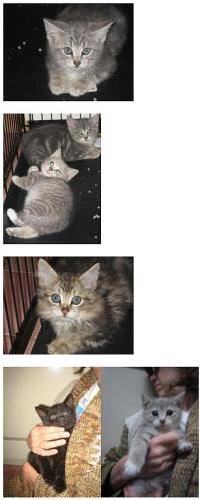
Label: cat